Richard L. Brown

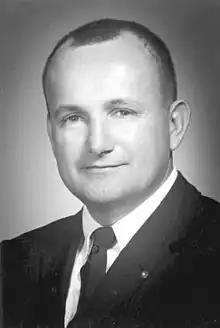
Brown in 1965

Richard L. Brown (May 25, 1925 – January 15, 1991) was an American politician who served as a Democratic member of the Florida House of Representatives.